Barberton, Ohio

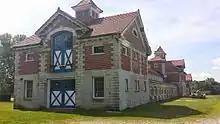
O. C. Barber Piggery

Barberton was founded in 1891 by industrialist O.C. Barber, who planned the town according to his vision of industry, progress and community. In 1894 he moved the manufacturing operations of the Diamond Match Company, which he formed from a merger of 11 companies, from Akron to Barberton. He soon was producing 250 million matches a day. In the valley running parallel to the Tuscarawas River and the Ohio & Erie Canal, he oversaw the construction of factories, residential neighborhoods and a compact commercial downtown. In the center of the new city was Lake Anna, named after Barber's only daughter, Anna Laura Barber.